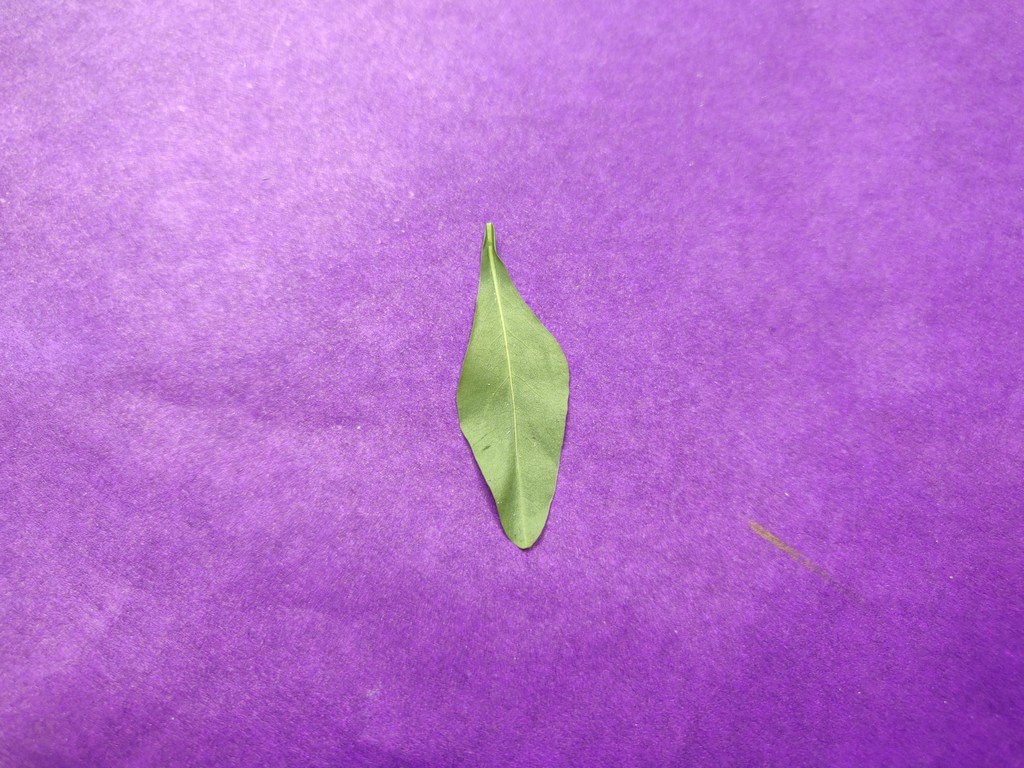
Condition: Healthy
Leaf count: single
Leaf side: back